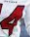
Number: 4